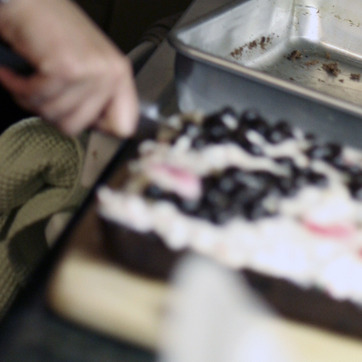
Material: food